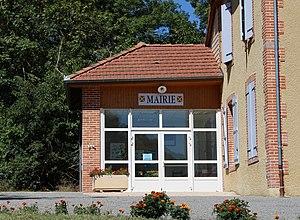
Mairie d'Organ (Hautes-Pyrénées)
Organ est une commune française située dans le département des Hautes-Pyrénées, en région Occitanie.